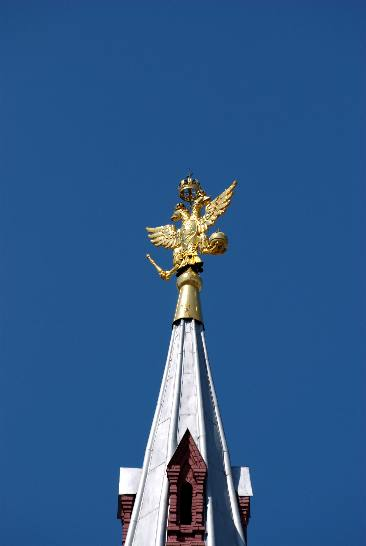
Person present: No